Alt Hüttendorf station

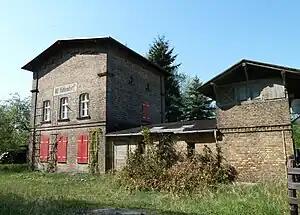

Alt Hüttendorf station is a railway station in the municipality of Althüttendorf, located in the Barnim district in Brandenburg, Germany.